List of Eastern Orthodox Christians

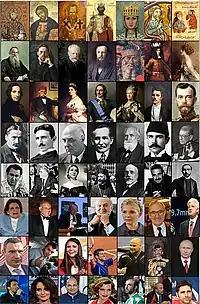
Set of pictures for a number of famous Eastern Orthodox Christians from various fields.

This is primarily a list of notable people who contributed to the history of Eastern Orthodox Christianity's theology or culture. However it is also for people whose Eastern Orthodox identity is an important part of their notability. As there are many nations that are predominantly Eastern Orthodox names from such nations should usually meet a stricter standard, but in the case of converts their conversion might be notable enough to make an exception.